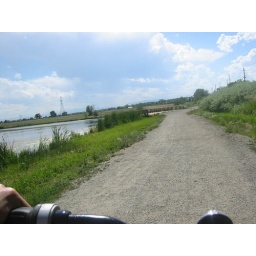
bike ride near the fishing lake